Stratford-upon-Avon and Midland Junction Railway

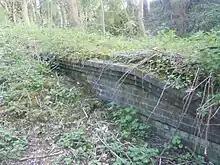
One of the platforms at Byfield, now partly buried and in a heavy state of decay

The three railways – the , the , and the – were only notionally independent and the reality was given official recognition when the Stratford-upon-Avon, Towcester and Midland Junction Railway Act 1883 established a joint committee of the and ; and an act of Parliament of 13 April 1891 established a joint committee of the three lines, which could now openly work in concert. The network reached from the Midland Railway at Broom to the Midland at Olney, a west-to-east spread of nearly 60 miles.